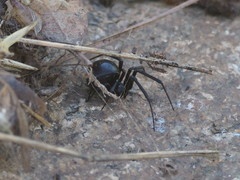
Species: Lactrodectus_hesperus